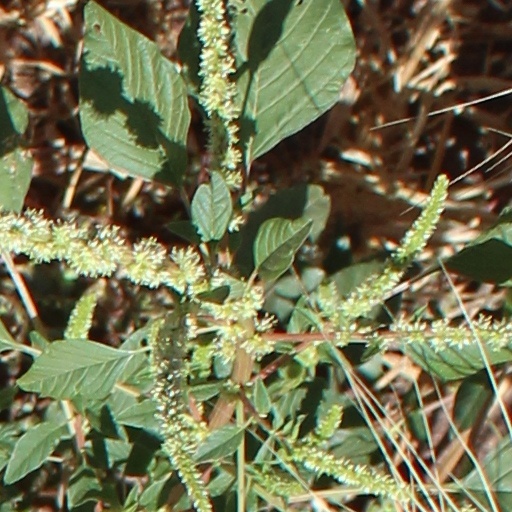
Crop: wheat